List of Farm to Market Roads in Texas (1700–1799)

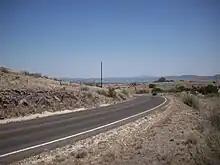
FM 1703 northwest of Alpine

Farm to Market Road 1703 (FM 1703) is located in Brewster County. Its southern terminus is at US 67/US 90 in Alpine. FM 1703 runs west and then north before state maintenance ends.